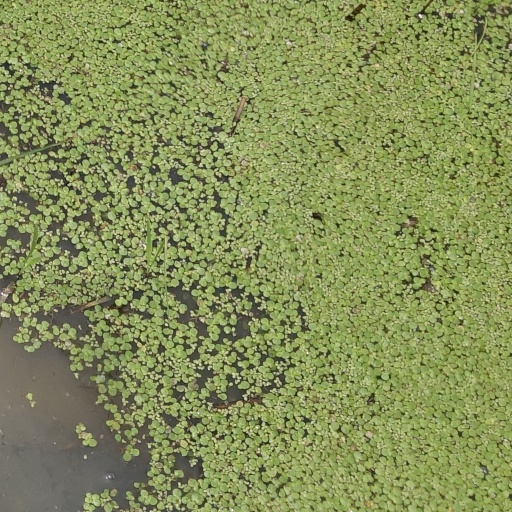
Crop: rice